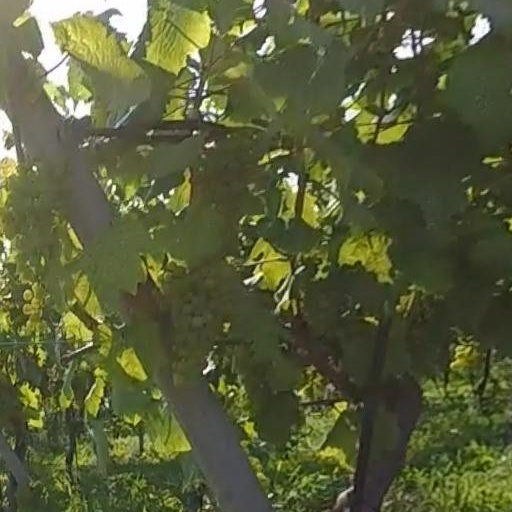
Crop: grape